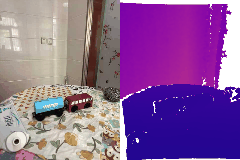
Label: train